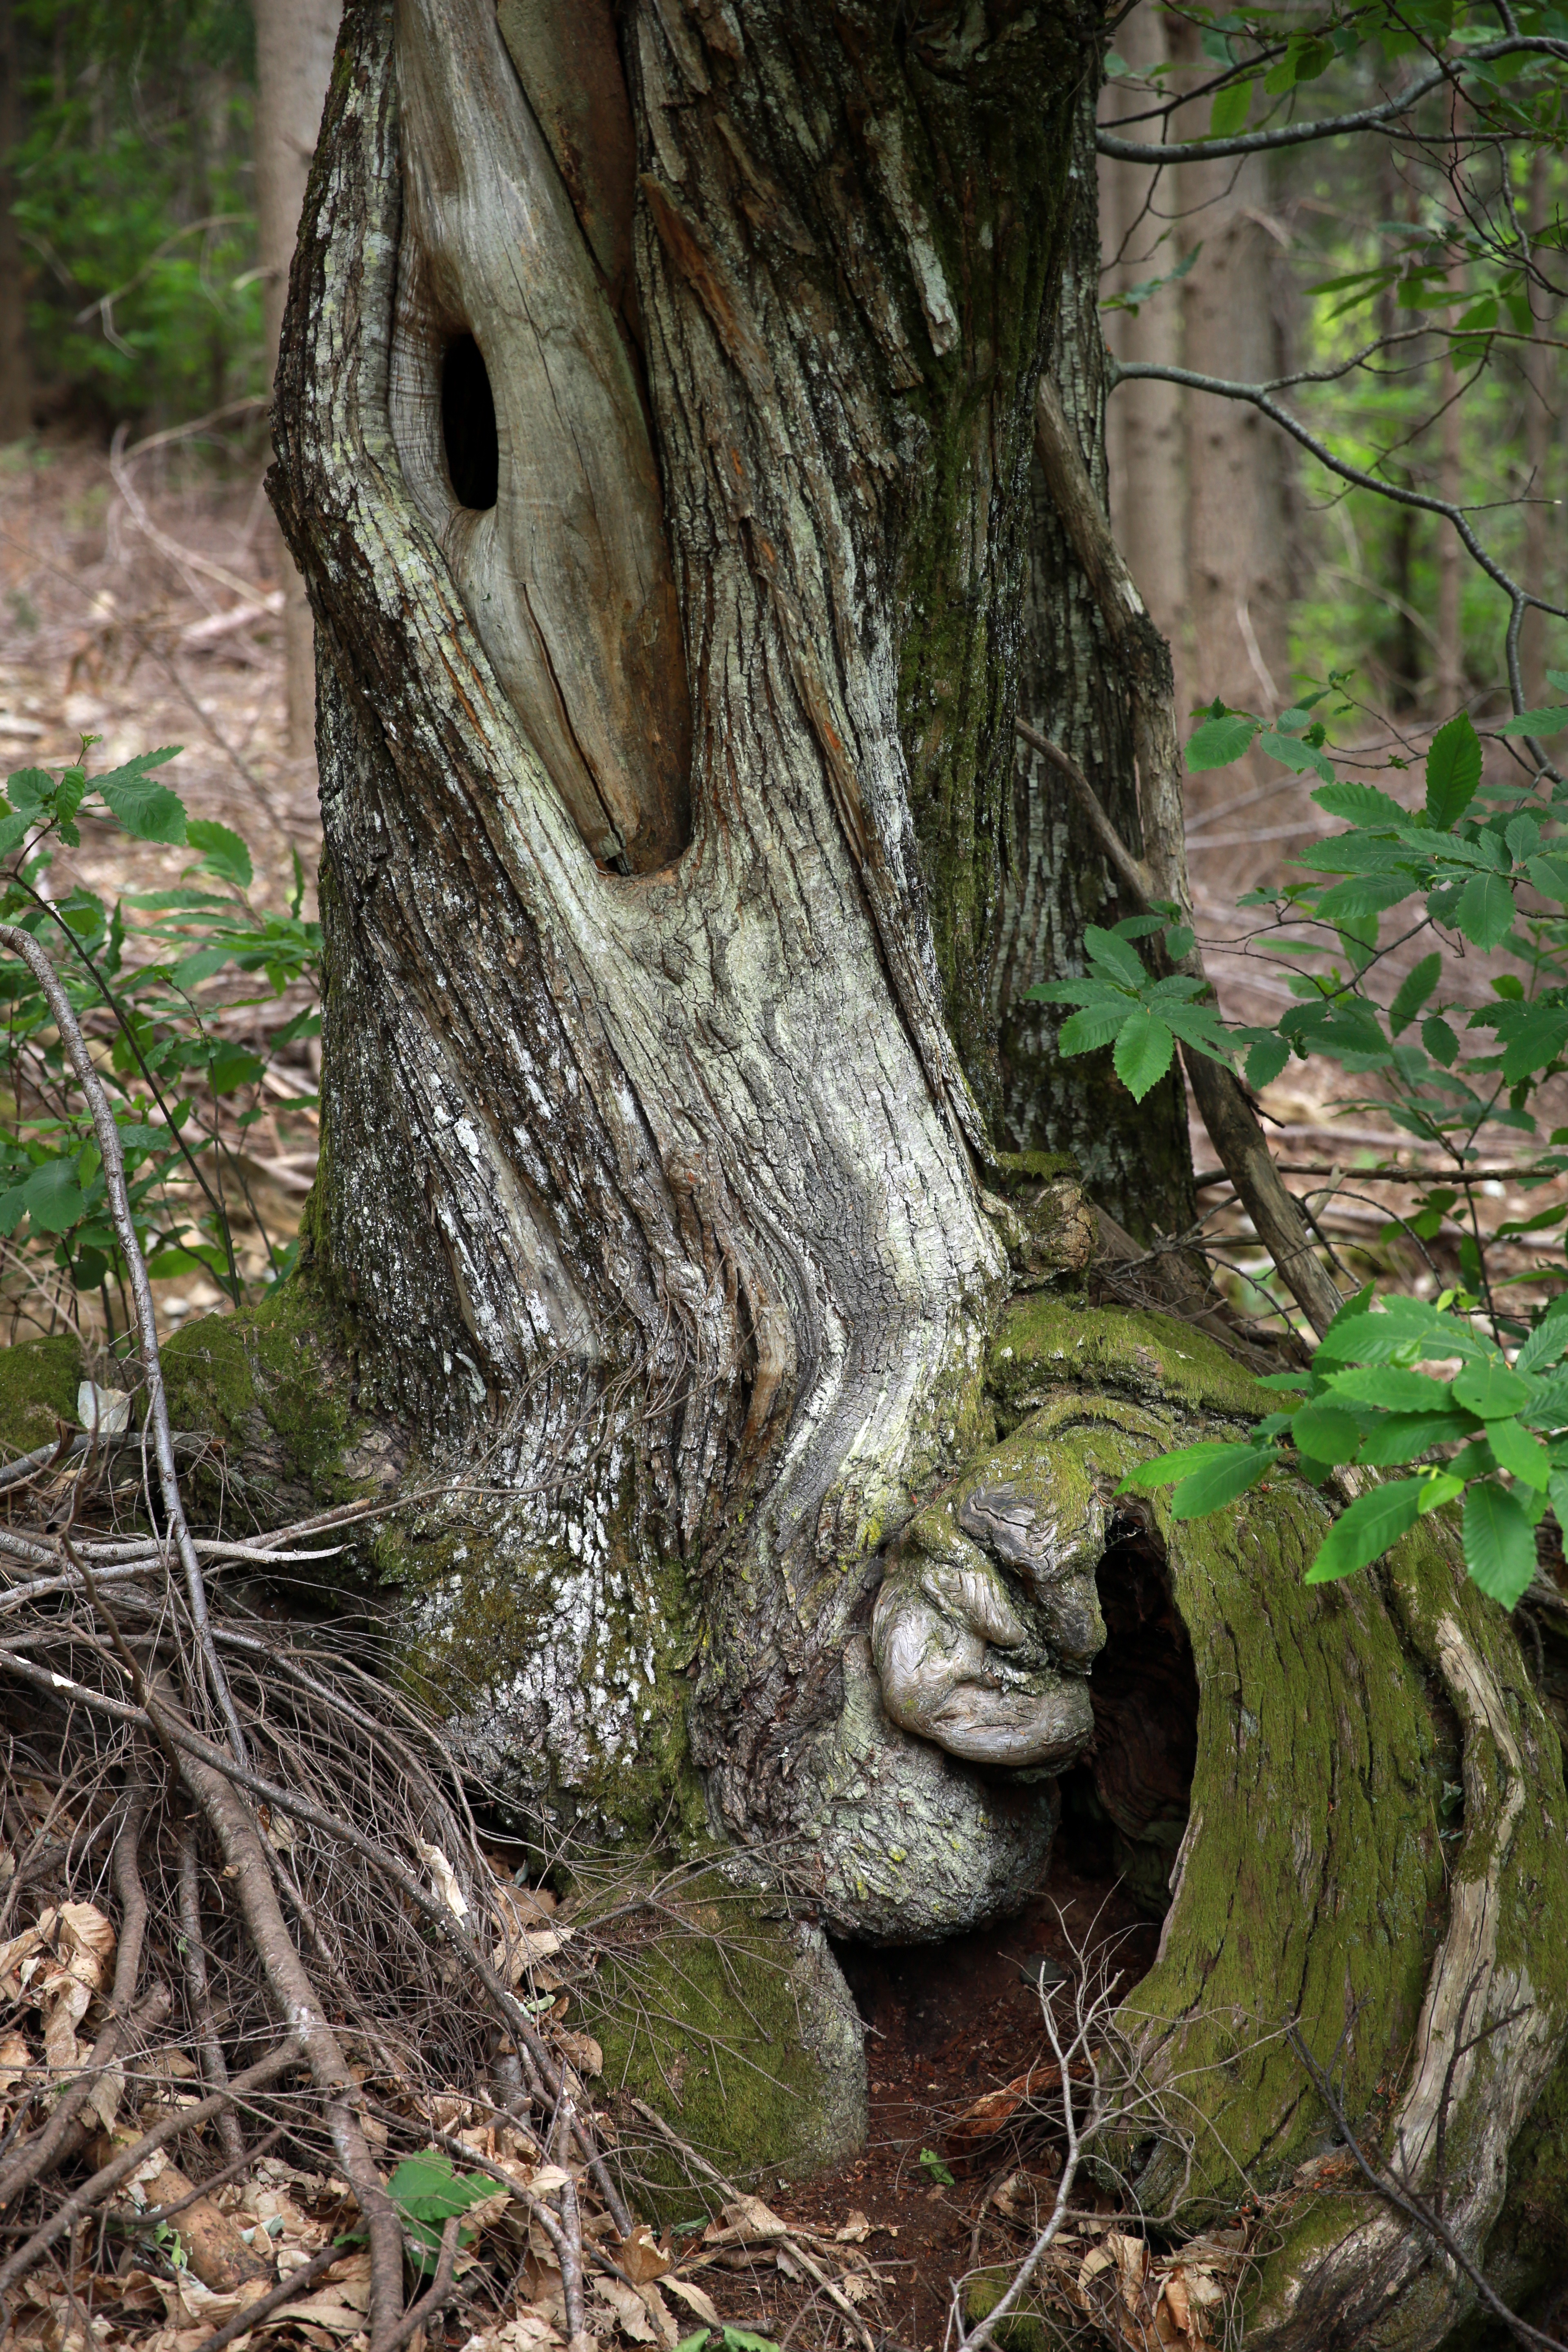
tree, nature, forest, rock, wilderness, plant, wood, texture, leaf, flower, trunk, old, bark, wildlife, jungle, material, tree trunk, sculpture, woodland, tree stump, habitat, form, woody plant